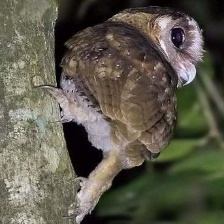
Species: ORIENTAL BAY OWL
Scientific name: PHODILUS BADIUS
ImageNet parent category: great_grey_owl